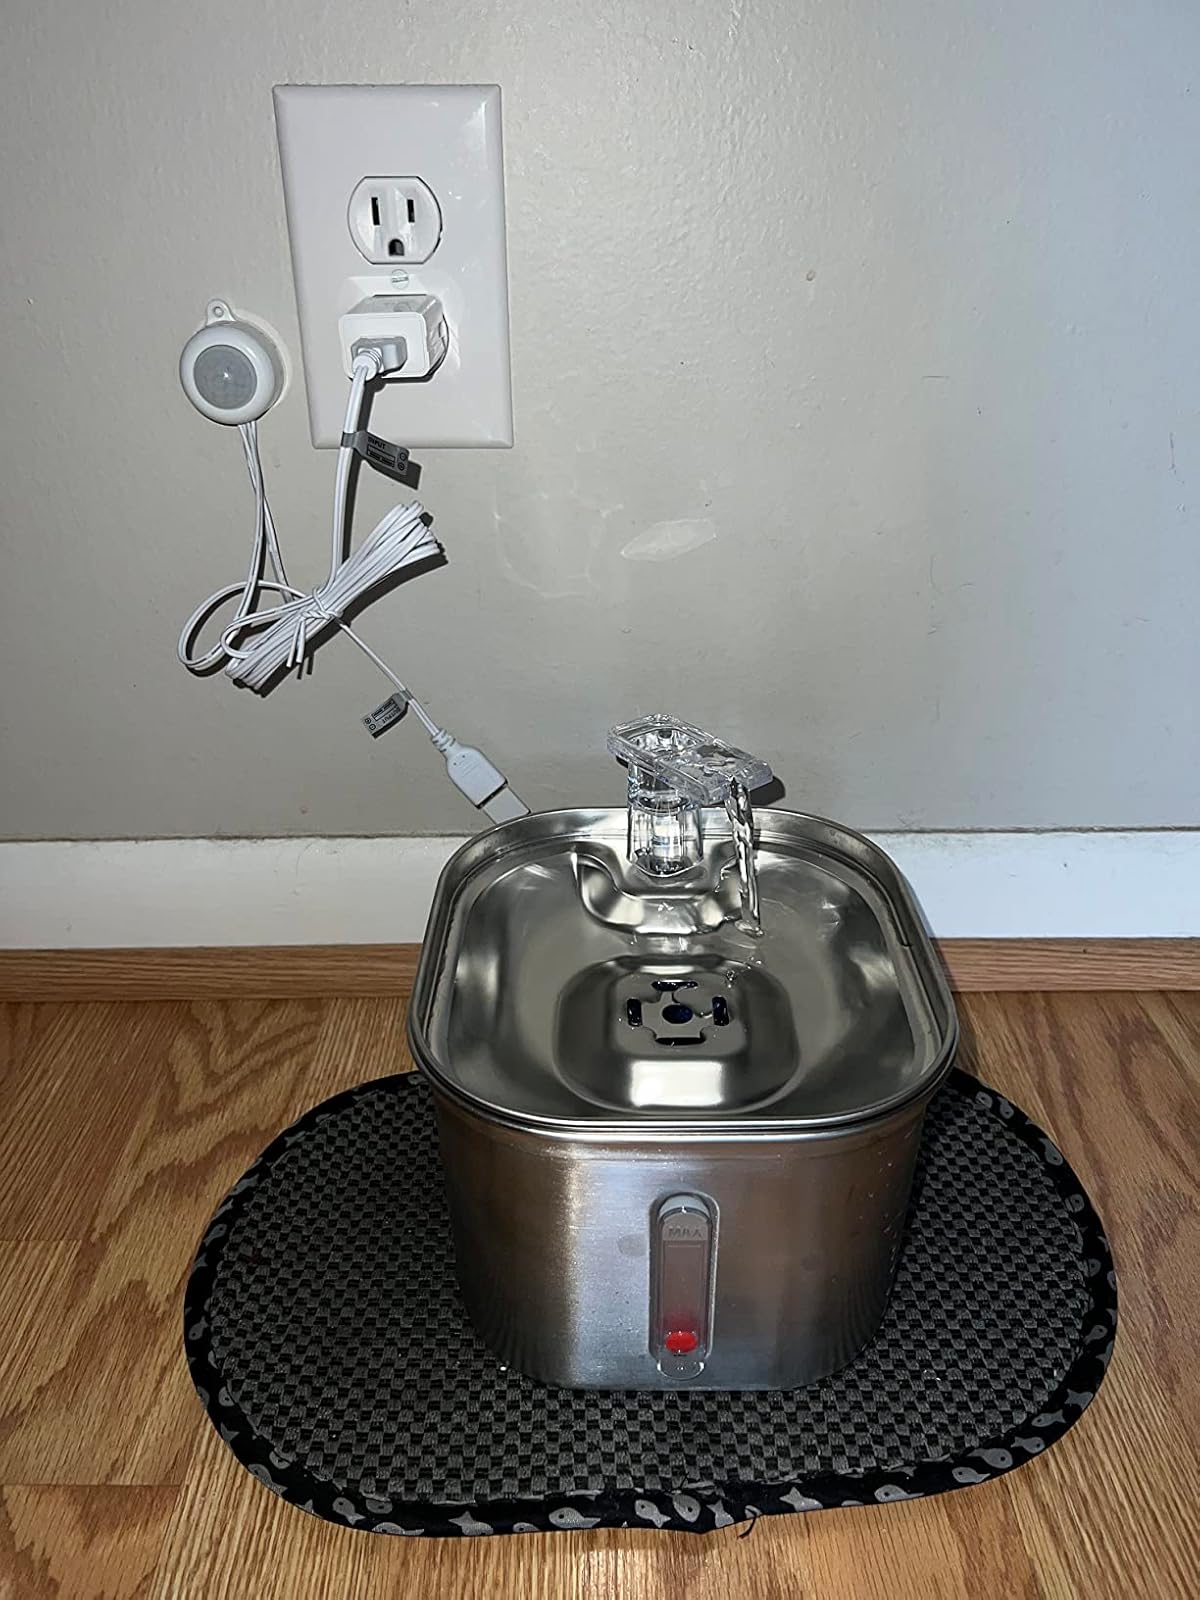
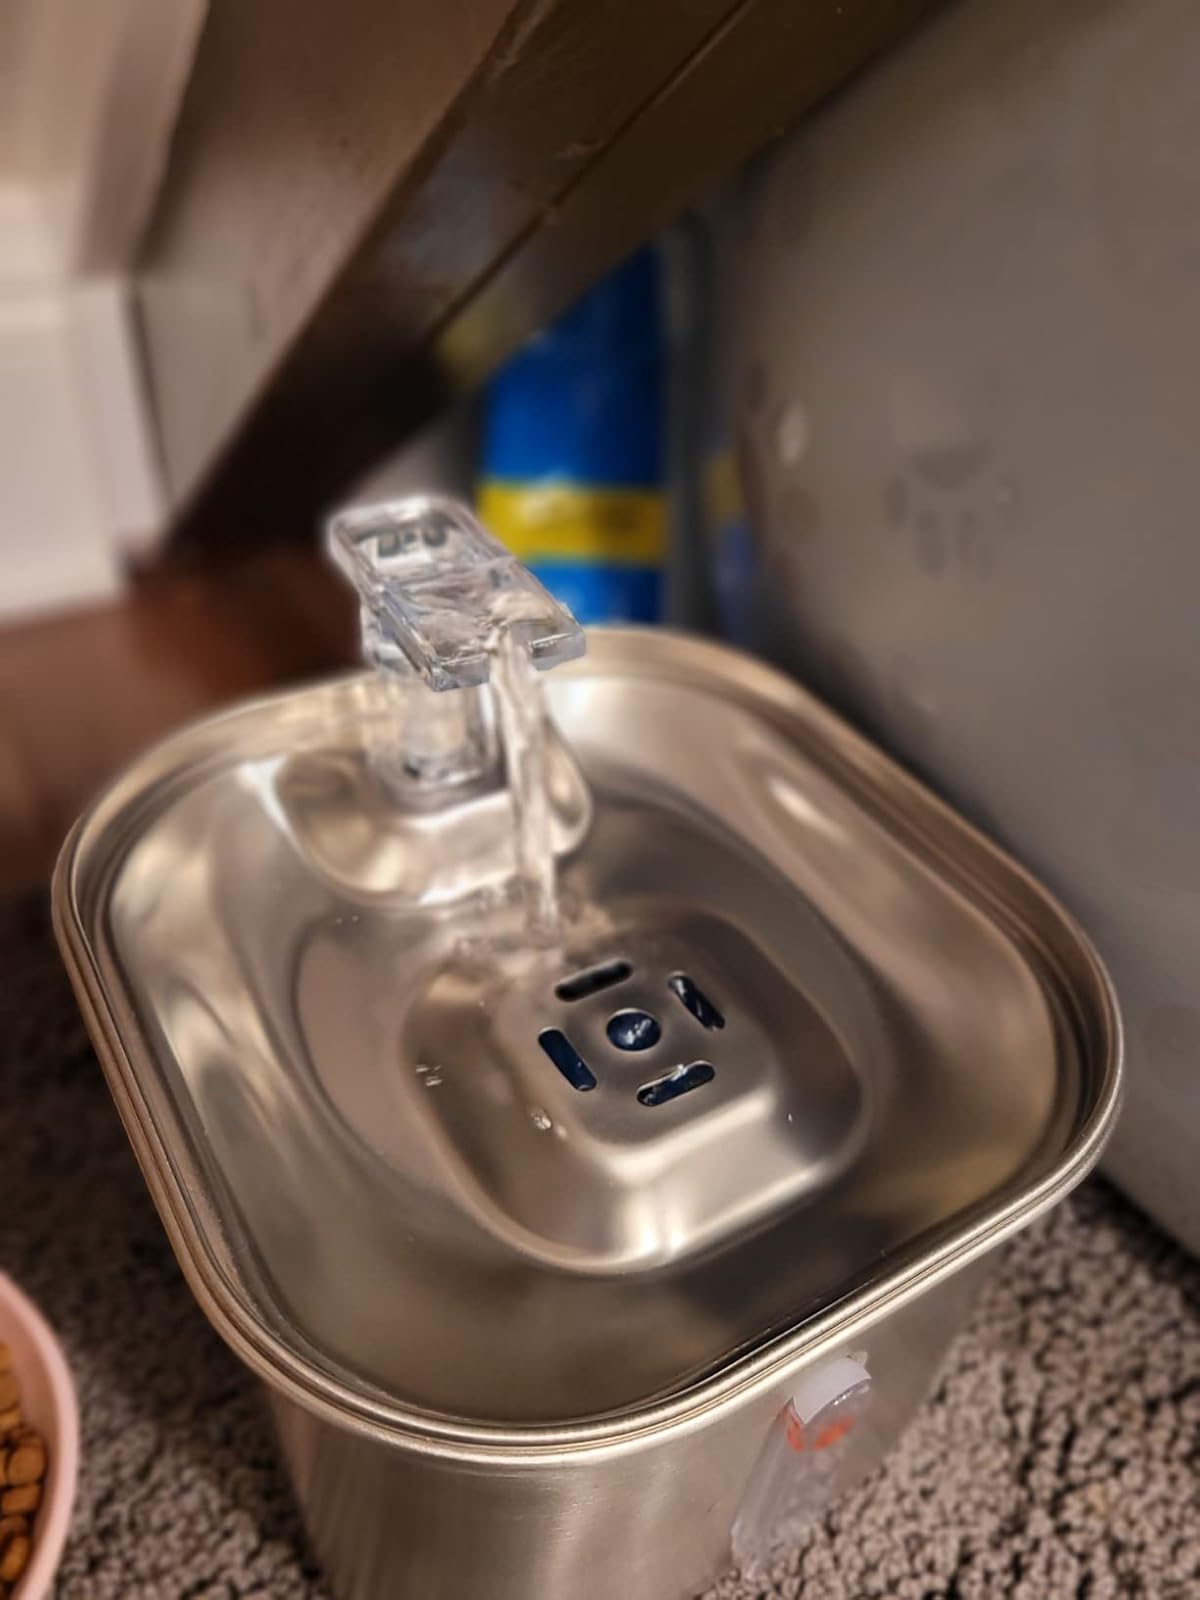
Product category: items_bowl
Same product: yes